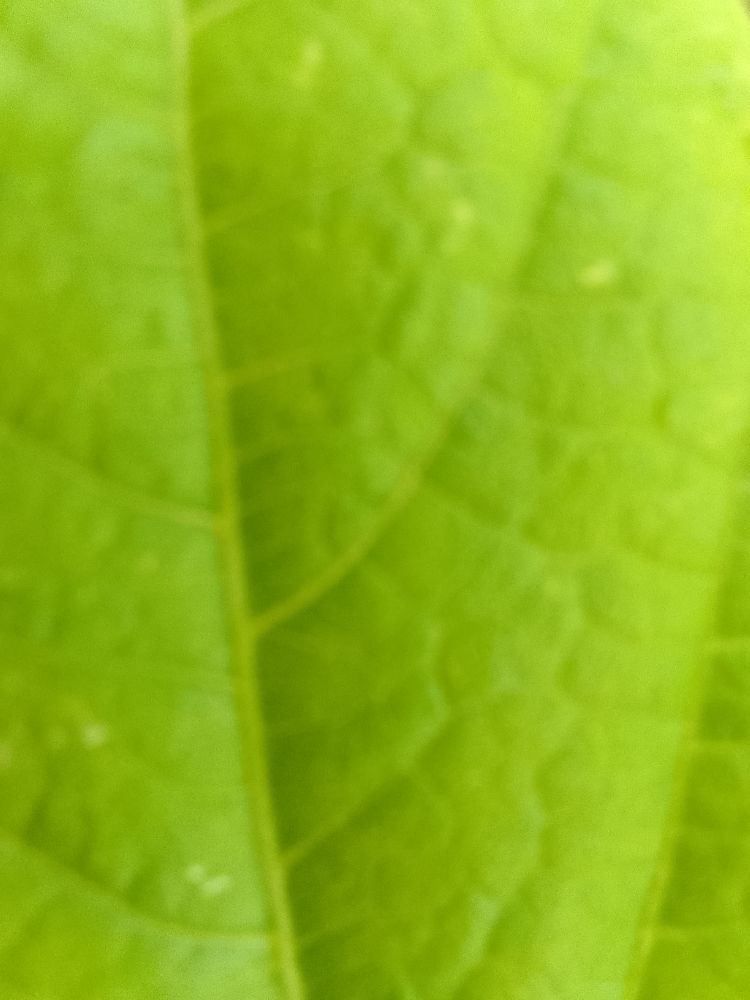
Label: healthy